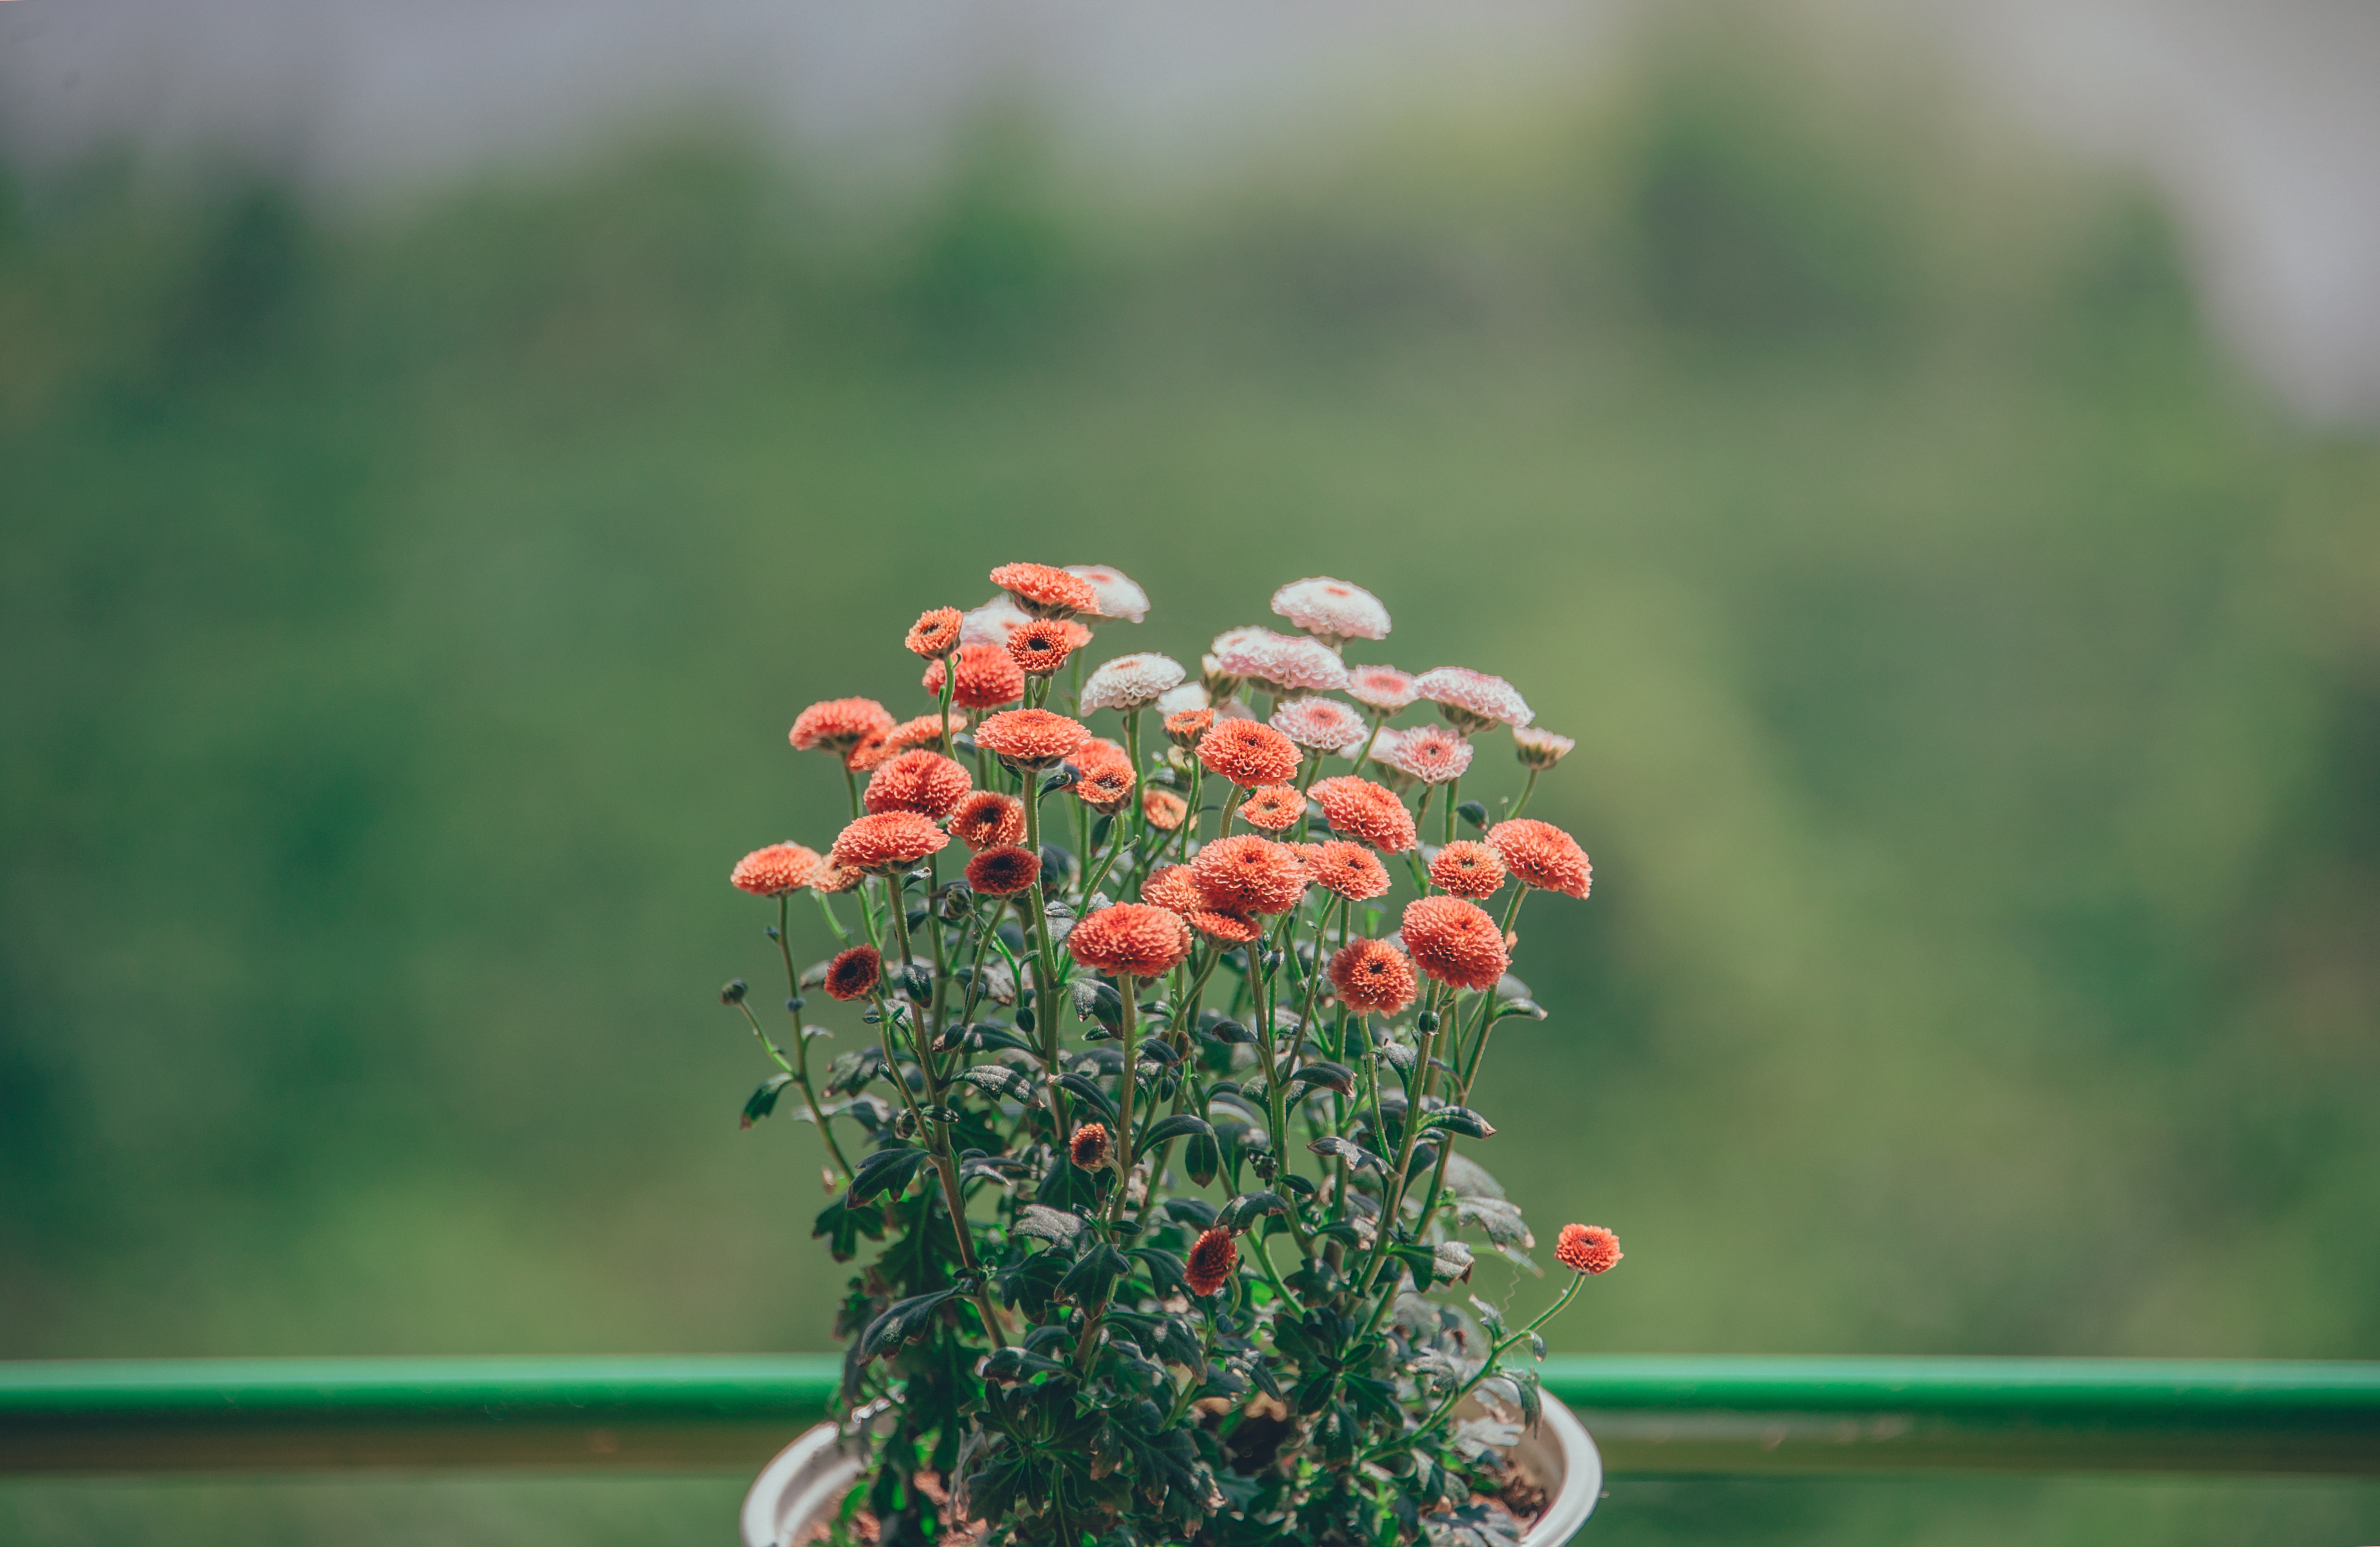
flowers, beautiful, landscape, pastel, fresh, natural, plant, flora, flower, spring, shrub